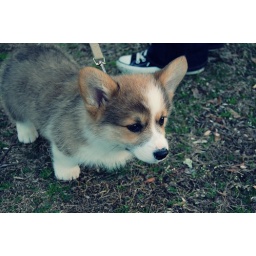
Corgi puppies are the cutest animals in the whole world!